Boston Latin School

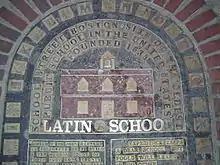

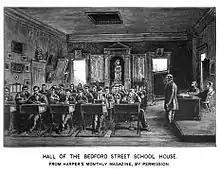

Boston Latin School was founded on April 23, 1635, by the Town of Boston. The school was modeled after the Free Grammar School of Boston in England under the influence of Reverend John Cotton. The first classes were held in the home of the Master, Philemon Pormort. John Hull was the first student to graduate (1637). It was intended to educate young men of all social classes in the classics. The school was initially funded by donations and land rentals rather than by taxes. A school established in nearby Dedham was the first tax-supported public school.